Bussières, Saône-et-Loire

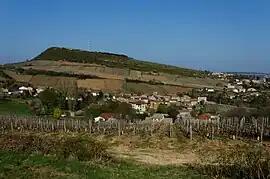
A general view of Bussières

Bussières is a commune in the Saône-et-Loire department in the region of Bourgogne-Franche-Comté in eastern France.